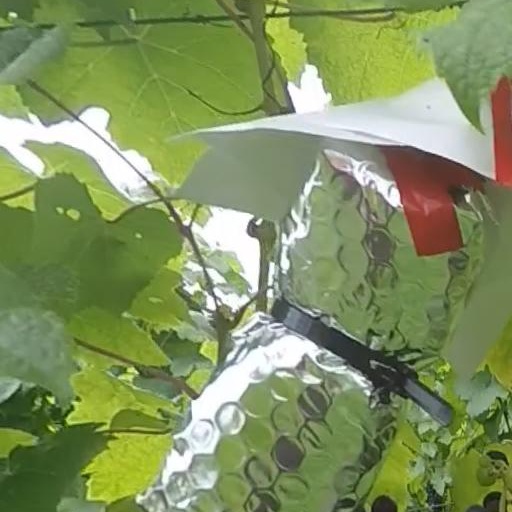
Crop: grape